Zompist.com

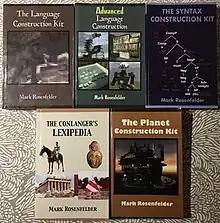
Books by Mark Rosenfelder

"The Language Construction Kit" was originally a collection of HTML documents written by Rosenfelder and hosted at Zompist.com intended to be a guide for making constructed languages. The LCK proceeds from the simplest aspects of language upward, starting with phonology and writing systems, moving on to words, going through the complexities of grammar, and ending with an overview of registers and dialects. This sensible progression, as well as the warnings against common oversights, frequent use of examples from natural languages, and healthy dose of humor, has earned the LCK its popular and respected status among the Internet conlanging community. It has been translated into Spanish, Portuguese, Italian, and German by fans, and came out in book form in March 2010. Rosenfelder has published several follow-up works: "Advanced Language Construction" and "The Conlanger's Lexipedia", which get into more detail on certain aspects of conlanging, and "The Planet Construction Kit", which is geared towards creating whole fantasy worlds. In 2015, Rosenfelder published the "China Construction Kit."